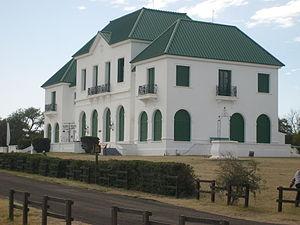
La province de La Pampa est une province du centre de l'Argentine. Elle est bordée à l'ouest par la province de Mendoza, au sud par le Río Colorado qui la sépare de la province de Río Negro, à l'est par celle de Buenos Aires et au nord par la province de San Luis et celle de Córdoba. Sa capitale est Santa Rosa.